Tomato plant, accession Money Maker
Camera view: vertical (180 deg); turntable rotation: 210 degrees
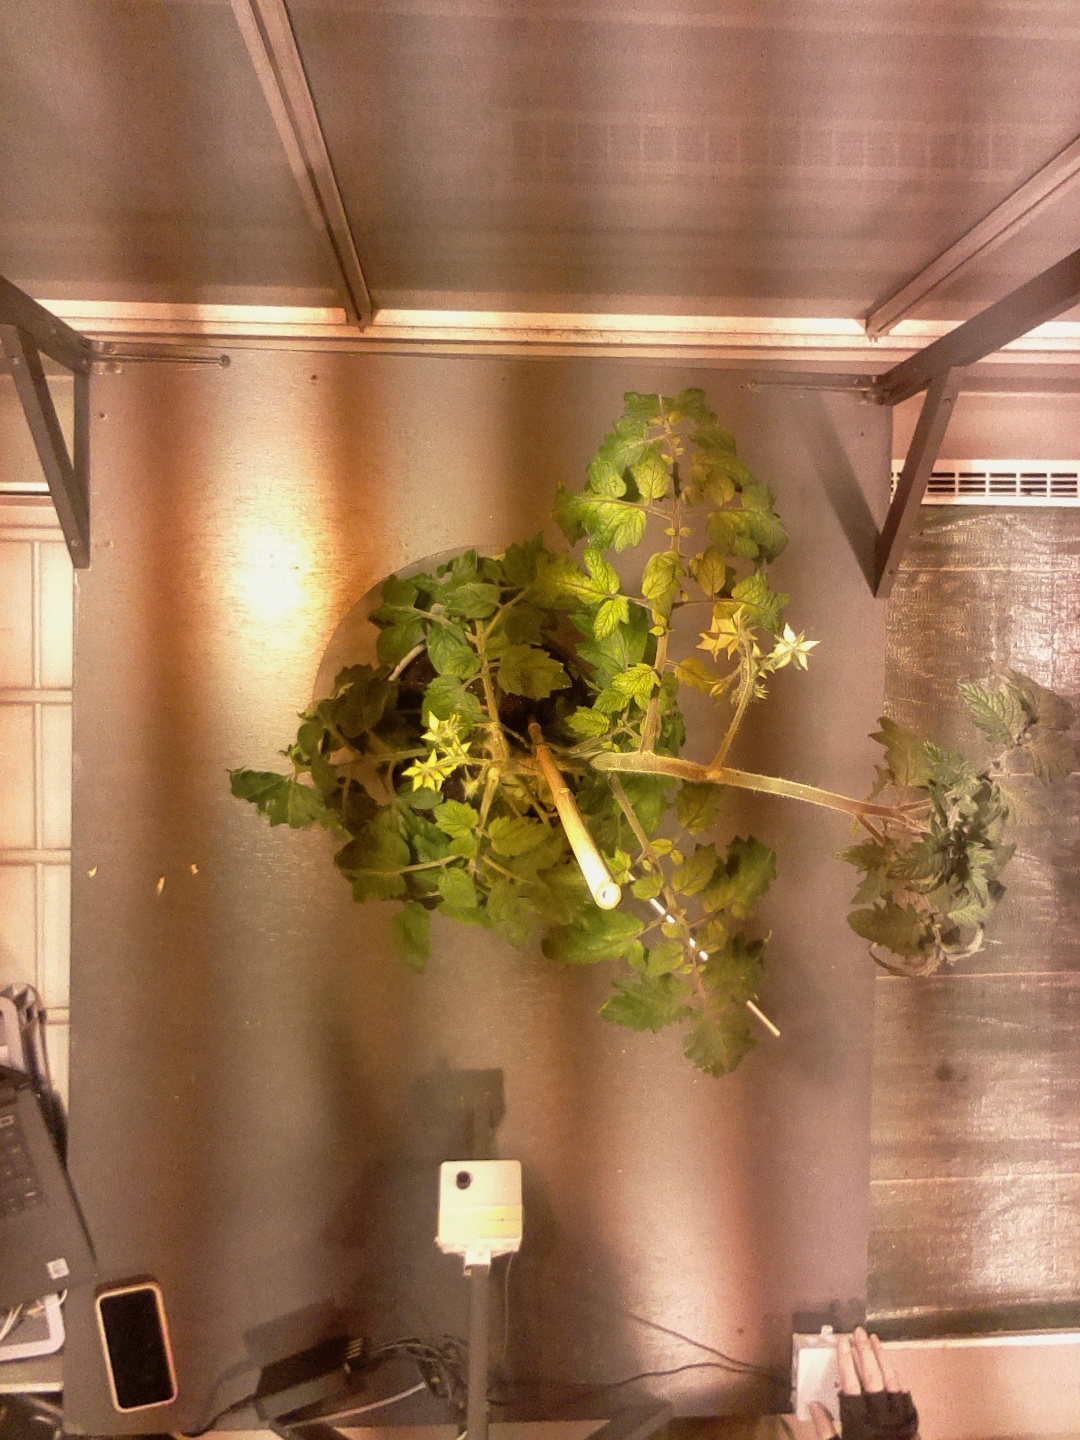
BBCH growth stage 68: Full flowering, 80%-90% of flowers open, more petals falling